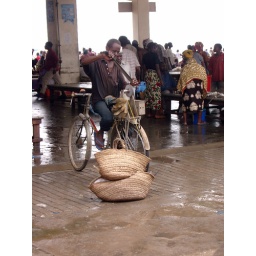
Pedal power used to sharpen knives at a fish market in Dar Es Salaam, Tanzania (2004)